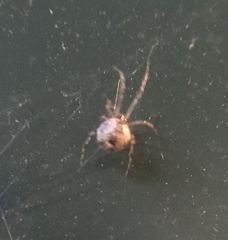
Species: Parasteatoda_tepidariorum